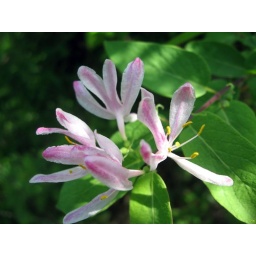
Pretty flowers on a tree in the forest near my house.